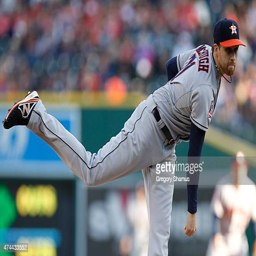
pitcher throws a first inning pitch while playing sports team